Armbrae Academy

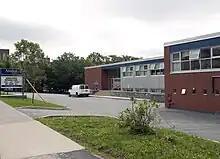
The Armbrae Academy building

The grounds of the school consist of a forest, playground, and small field covered with artificial turf. Armbrae completed construction of a multi-purpose building containing a gymnasium, art room and drama studio in April 2008.